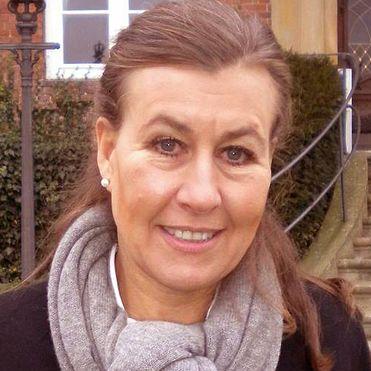
Age: 52